VTOL

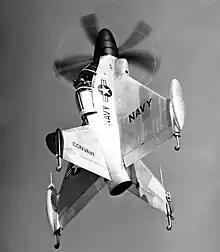
Convair XFY-1 Pogo in vertical flight

Some VTOL aircraft can operate in other modes as well, such as CTOL (conventional take-off and landing), STOL (short take-off and landing), or STOVL (short take-off and vertical landing). Others, such as some helicopters, can only operate as VTOL, due to the aircraft's lack of landing gear that can handle taxiing. VTOL is a subset of V/STOL (vertical or short take-off and landing).